Irmã Dulce

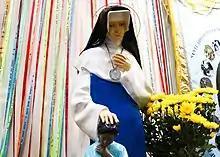
Devotional statue of Santa Dulce dos Pobres

Pontes received the title Servant of God under Pope John Paul II with the beginning of the cause for her beatification in January 2000 under the Archbishop of Salvador da Bahia and Primate of Brazil, Geraldo Majella Agnelo, who examined her heroic virtues, fame of sainthood and the tireless determination of a life dedicated to the needy.